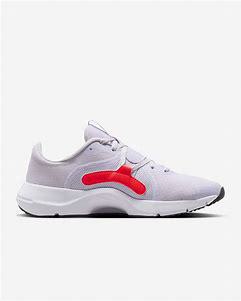
Brand: Nike
Model: In Season Tr 13